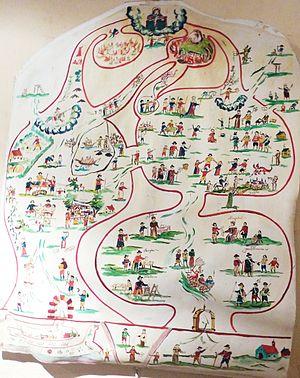
Tableau de mission utilisé par Michel Le Noblez
Une mission paroissiale est une retraite spirituelle « dans la vie courante » adaptée aux communautés paroissiales, particulièrement dans les paroisses de campagnes. Durant généralement plusieurs jours, ou même toute une semaine, elle consiste en une série d’exercices spirituels ponctués de prêches et conférences religieuses données par un groupe de prédicateurs venus de l’extérieur et se terminant par une grande célébration eucharistique. Souvent une croix, ou large crucifix, était érigée en un lieu public comme mémorial de la mission. Ces missions sont tombées en désuétude en Europe occidentale dans les années 1960.
Dom Michel Le Nobletz, en breton Mikêl an Nobletz, fut au début du XVIIᵉ siècle le premier et l'un des plus vigoureux missionnaires de la Réforme catholique dans le Royaume de France. Actif en Basse-Bretagne, il développa pour nourrir son propos des méthodes pédagogiques nouvelles, et inventa notamment l'usage de cartes peintes, appelées aujourd'hui taolennoù ou tableaux de mission, dont il reste de nombreux exemplaires. Son procès en béatification, ouvert par l'évêque de Léon en 1701, dix huit ans après le décès de son disciple Julien Maunoir, n'a toujours pas abouti, mais l'Église catholique l'a déclaré vénérable en 1897.
L'histoire de la Bretagne commence avec un peuplement dont les traces remontent à la Préhistoire, dès 700 000 ans av. J.-C. La période néolithique, qui commence dans ces régions vers 5000 av. J.-C., y est marquée par le développement d'un mégalithisme important se manifestant dans des sites comme le cairn de Barnenez, le cairn de Gavrinis, la Table des Marchands de Locmariaquer ou les alignements de Carnac. Au cours de sa protohistoire qui commence vers le milieu du IIIᵉ millénaire av. J.-C., le sous-sol riche en étain permet l'essor d'une industrie produisant des objets de bronze, ainsi que de circuits commerciaux d'exportation vers d'autres régions d'Europe. Durant les siècles qui précèdent notre ère, elle est habitée par des peuples gaulois comme les Vénètes ou les Namnètes, avant que ces territoires ne soient conquis par Jules César en 57 av. J.-C., puis progressivement romanisés.
Les taolennou ou tableaux de mission sont des outils de reconquête spirituelle constitués d'illustrations destinées à l’enseignement de la religion et à l’évangélisation. Créés en Bretagne au XVIᵉ siècle, répandues dans le monde entier et utilisées jusqu'au milieu du XXᵉ siècle, les représentations, la plupart du temps non signées, symbolisent le mal et les péchés capitaux.